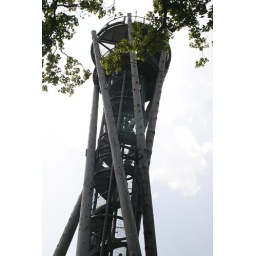
This crazy modern tower at the top of the mountain lets you see 360 degrees above the treeline